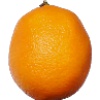
Label: Lemon Meyer 1